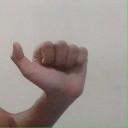
अक्षर: त